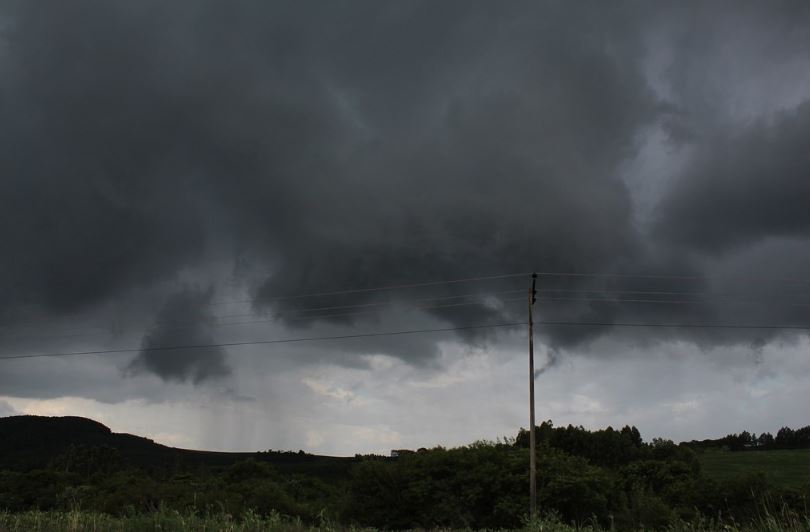
Fire: no
Smoke: no